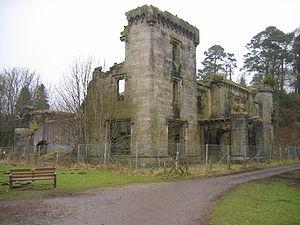
Cette liste recense les principaux châteaux du council area de Stirling en Écosse.